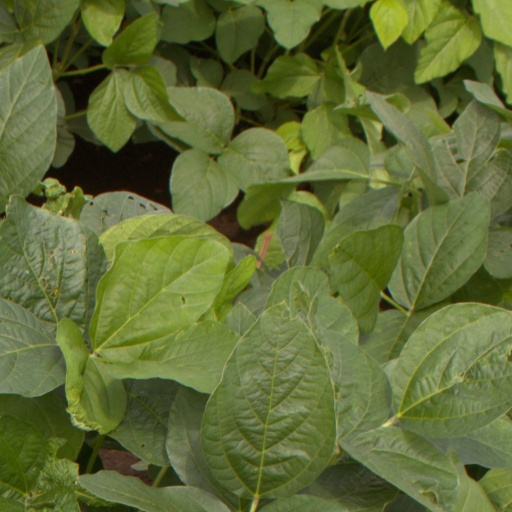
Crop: soybean